Answer in natural language. Considering the relative positions, is brown colour rectangular table (marked C) above or below Doorway (marked A)? Choose between the following options: above or below
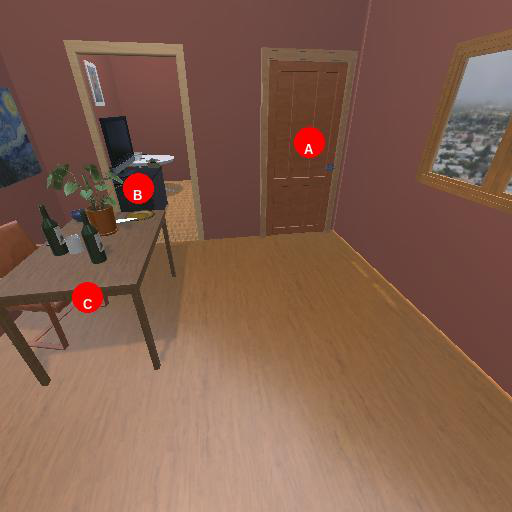
<answer>below</answer>